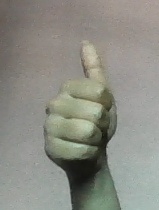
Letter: aleff